List of historic properties in Oracle, Arizona

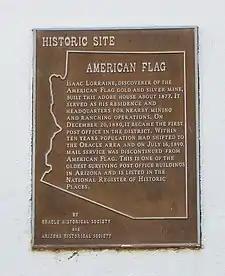
American Flag Post Office Ranch historical marker

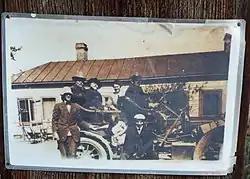
A pre-1917 picture of Buffalo Bill Cody and friends taken in his La Casa del High Jinks Ranch

This is a list of historic properties in Oracle, Arizona a census-designated place by the Catalina Mountains in Pinal County. Included is a photographic gallery of some of the remaining historic structures some of which are individually identified as historic by the National Register of Historic Places. Also included are some images of Biosphere 2 which is located in Oracle.